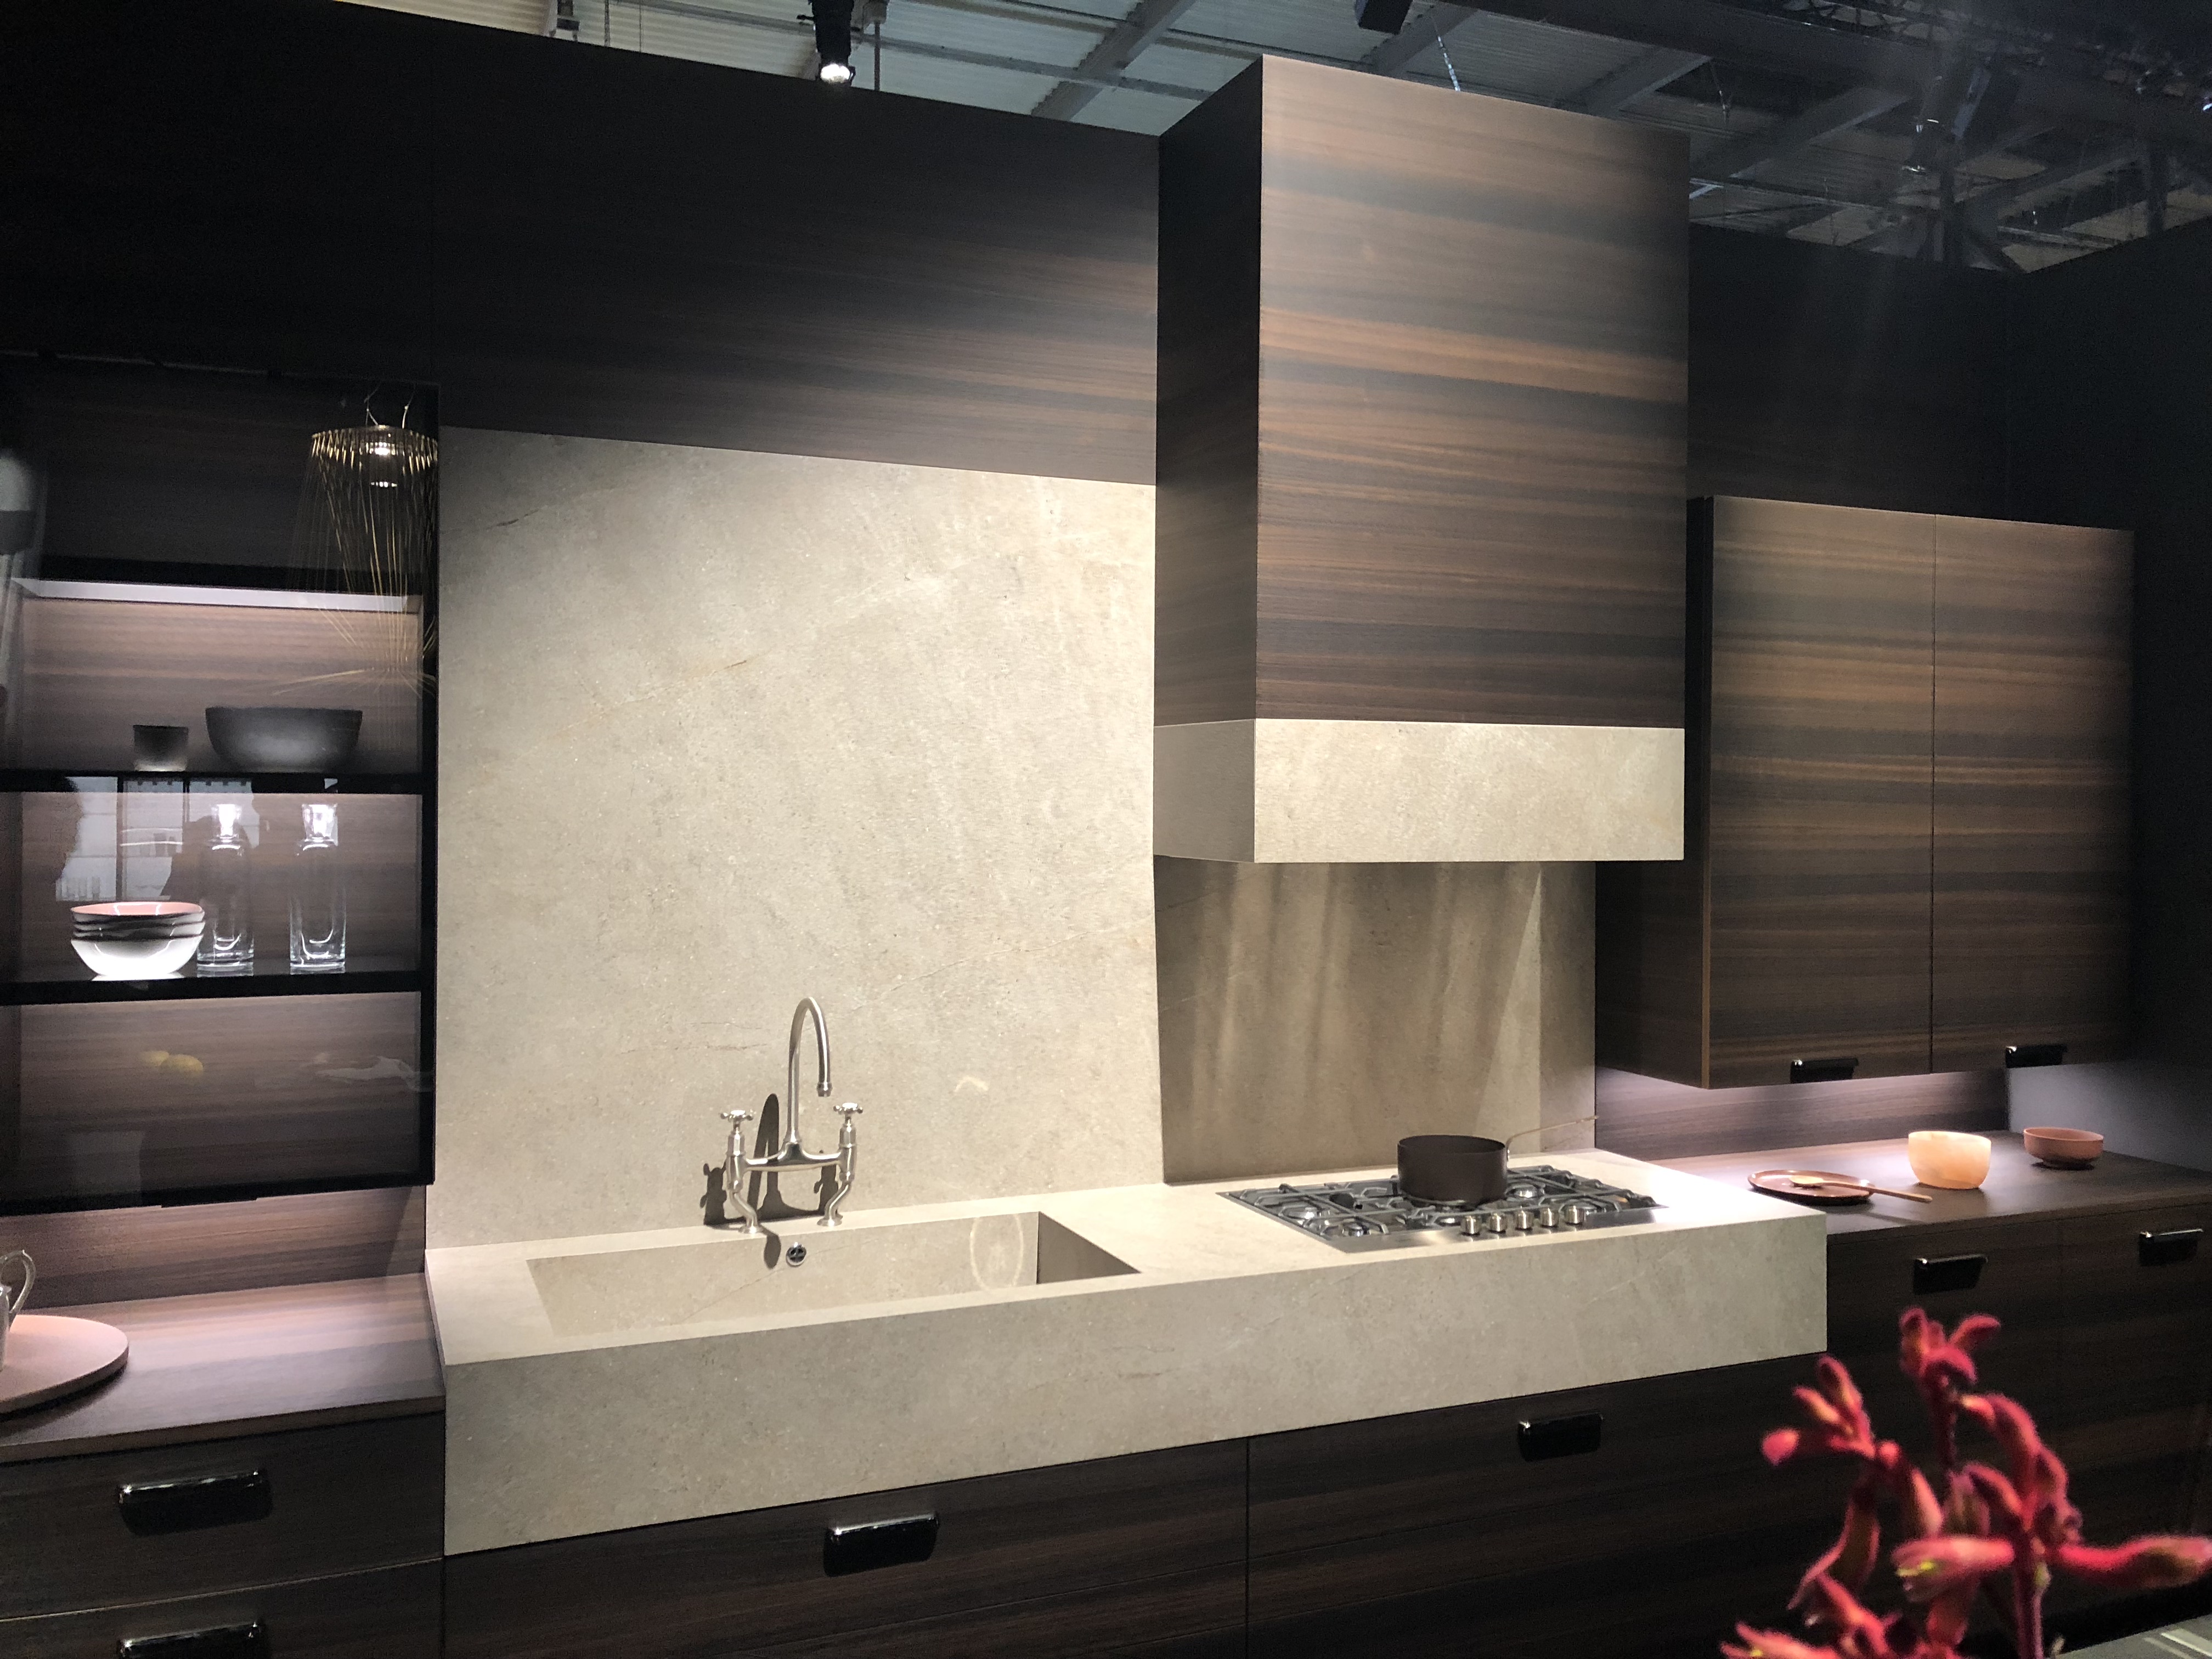
kitchen, room, tile, interior design, bathroom, property, sink, tap, countertop, floor, lighting, wall, architecture, flooring, furniture, ceiling, Material property, house, plumbing fixture, building, home, cabinetry, wood, ceramic, glass